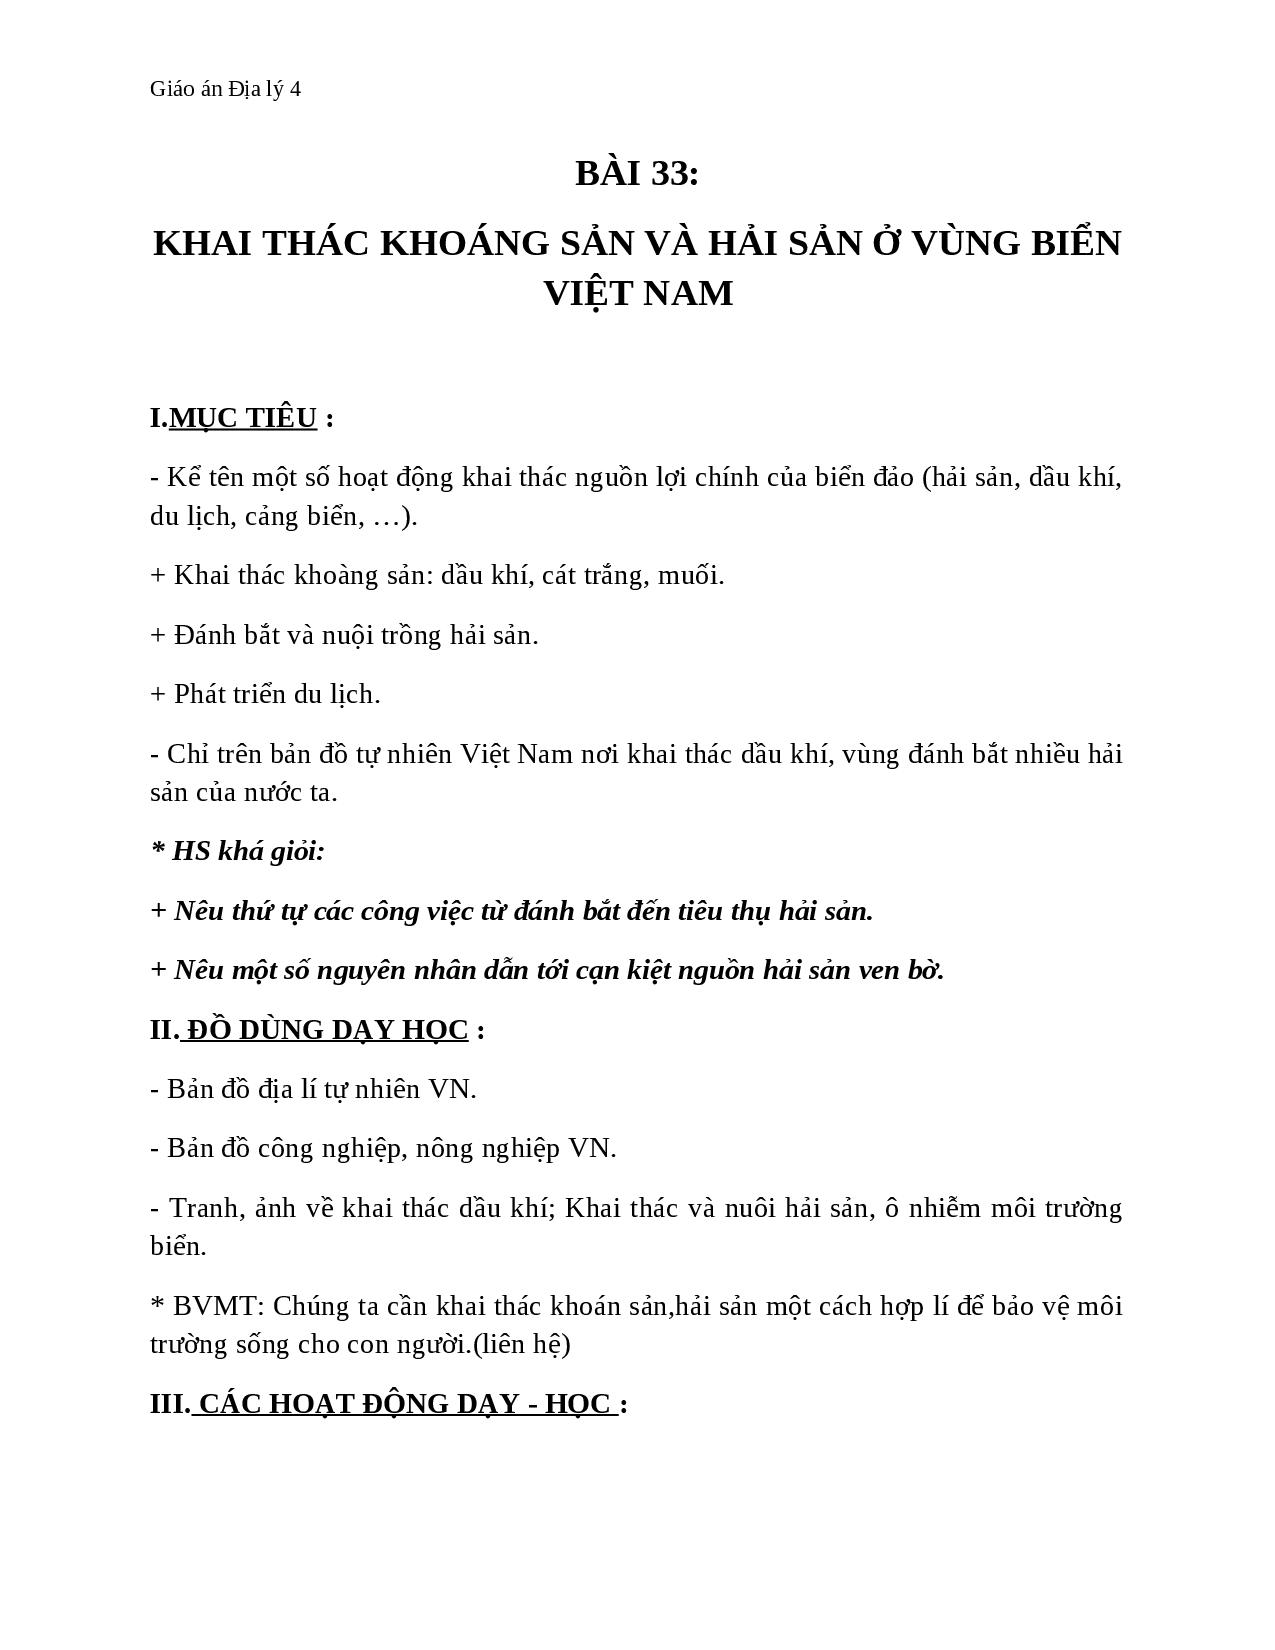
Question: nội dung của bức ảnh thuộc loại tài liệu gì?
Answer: giáo án địa lý